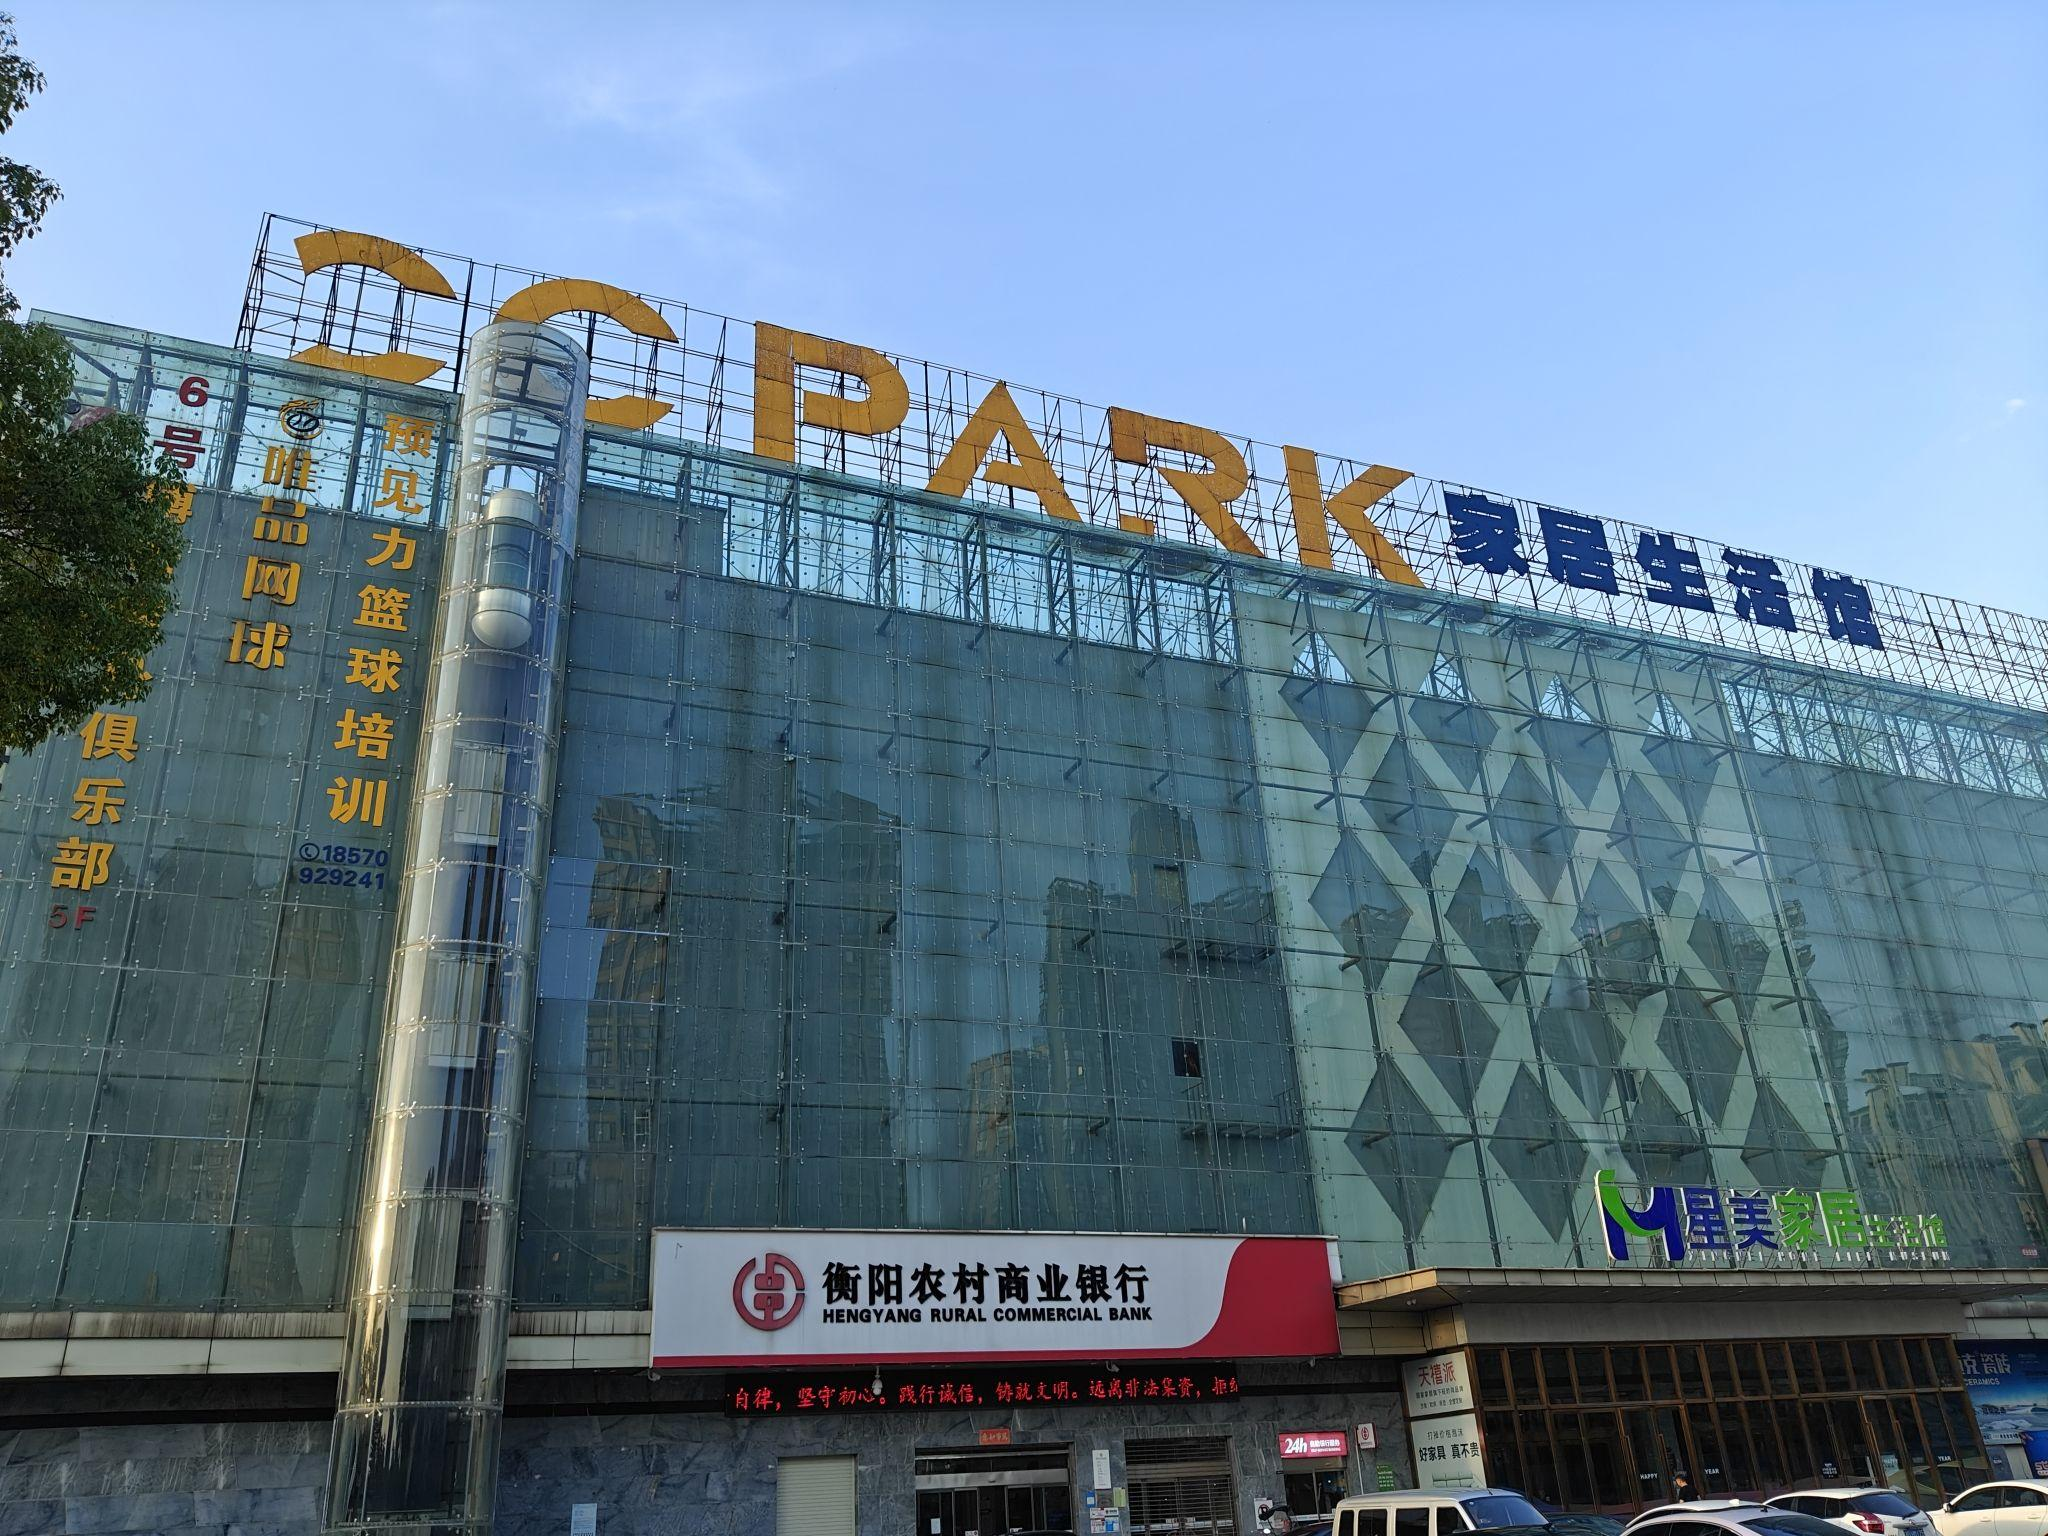
地标名称：星美CC PARK城市综合体
所在城市：衡阳市·蒸湘区